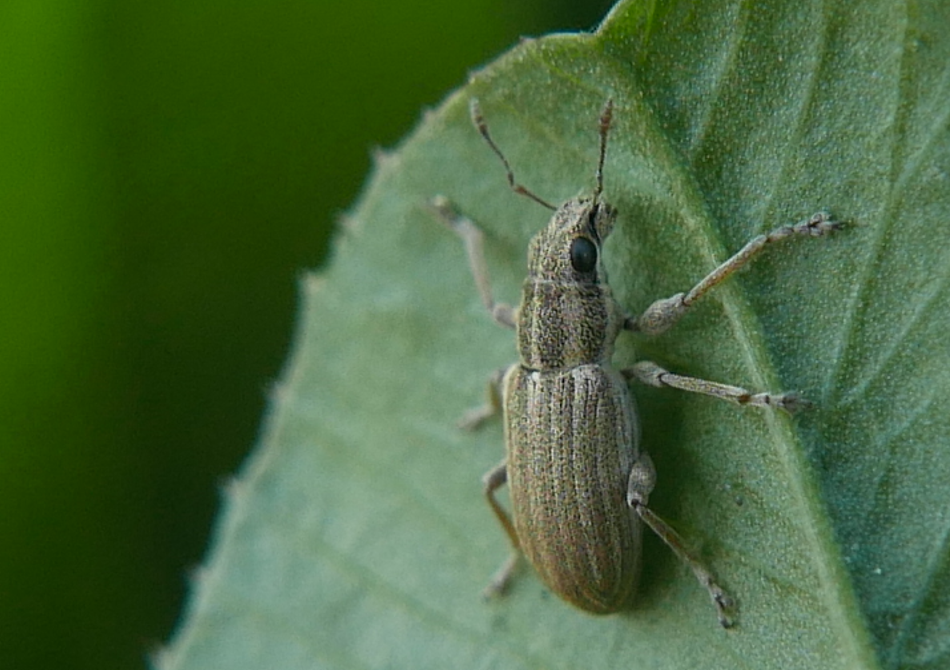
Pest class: pea_leaf_weevil